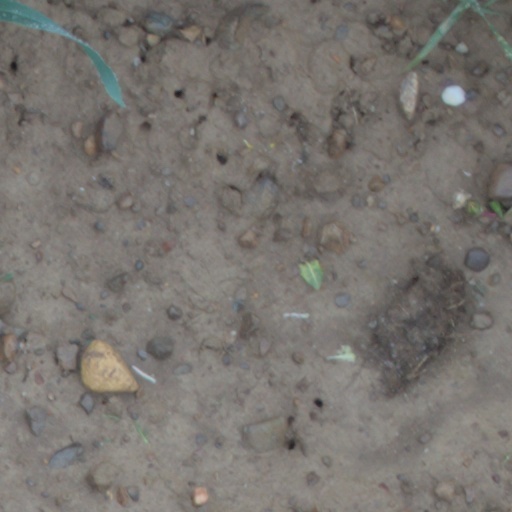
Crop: wheat